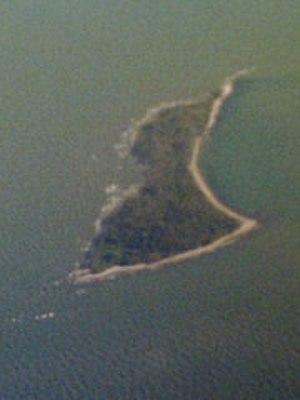
L'île Sister Est est une île du lac Érié située en Ontario. Elle est entièrement incluse dans la réserve naturelle provinciale East Sister Island. Elle est administrée par Parcs Ontario.